Nicholas Routley

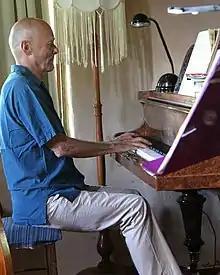
Routley in April 2016

Nicholas Routley born 26 June 1947 is an Australian pianist, conductor, accompanist and composer, and the founding director of the Sydney Chamber Choir. Born in England, he was educated in Edinburgh and studied music at St John's College, Cambridge; he immigrated to Australia in 1975 to take up a position at the Department of Music at the University of Sydney. Since 2009 he has resided in the Northern Rivers region of New South Wales (Lismore area) where he is on the teaching staff of the Northern Rivers Conservatorium of Music.